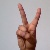
The image shows a hand gesture representing the letter 'V' in Indian Sign Language.